Brackenridge Works

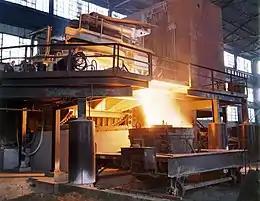
Allegheny Technologies' steel furnace in Natrona, Pennsylvania in a 1941 photo by Alfred T. Palmer

Brackenridge Works is a specialty steel mill facility owned by Allegheny Technologies and operated by its Flat-Rolled Products segment in the Pittsburgh suburbs of Natrona, Pennsylvania.